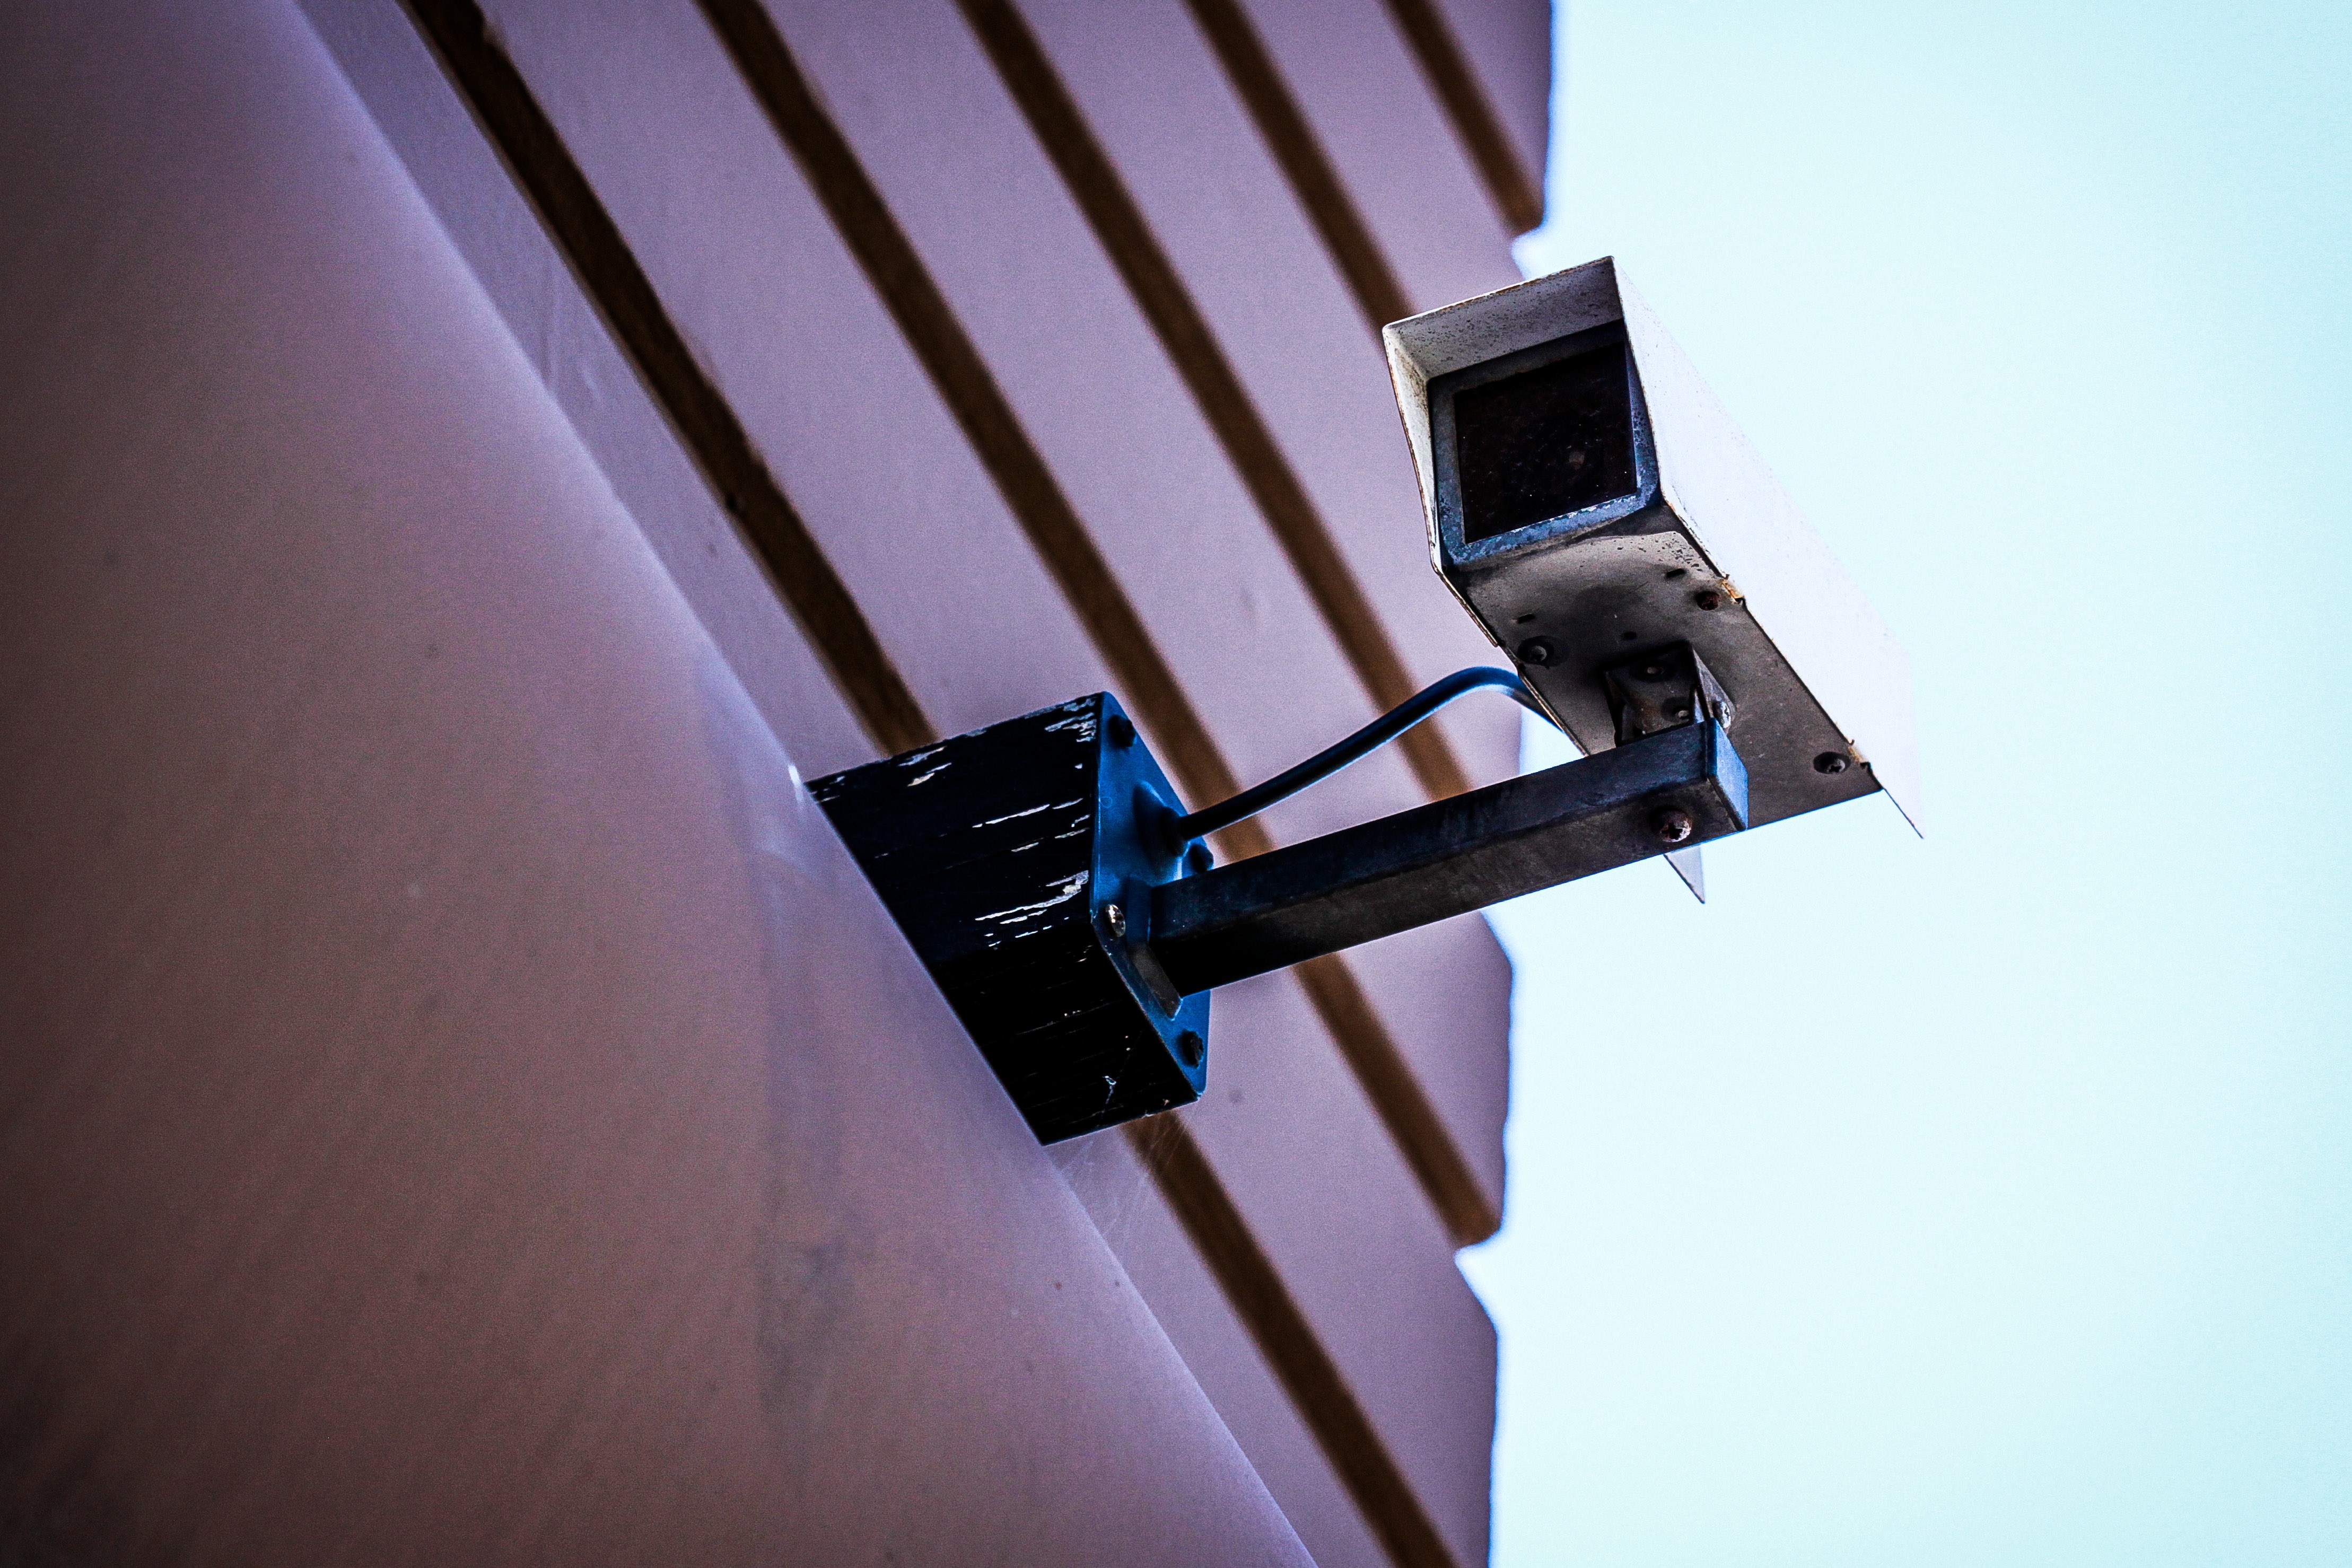
light, technology, camera, window, equipment, color, blue, street light, black, lighting, security, surveillance, light fixture, shape, atmosphere of earth